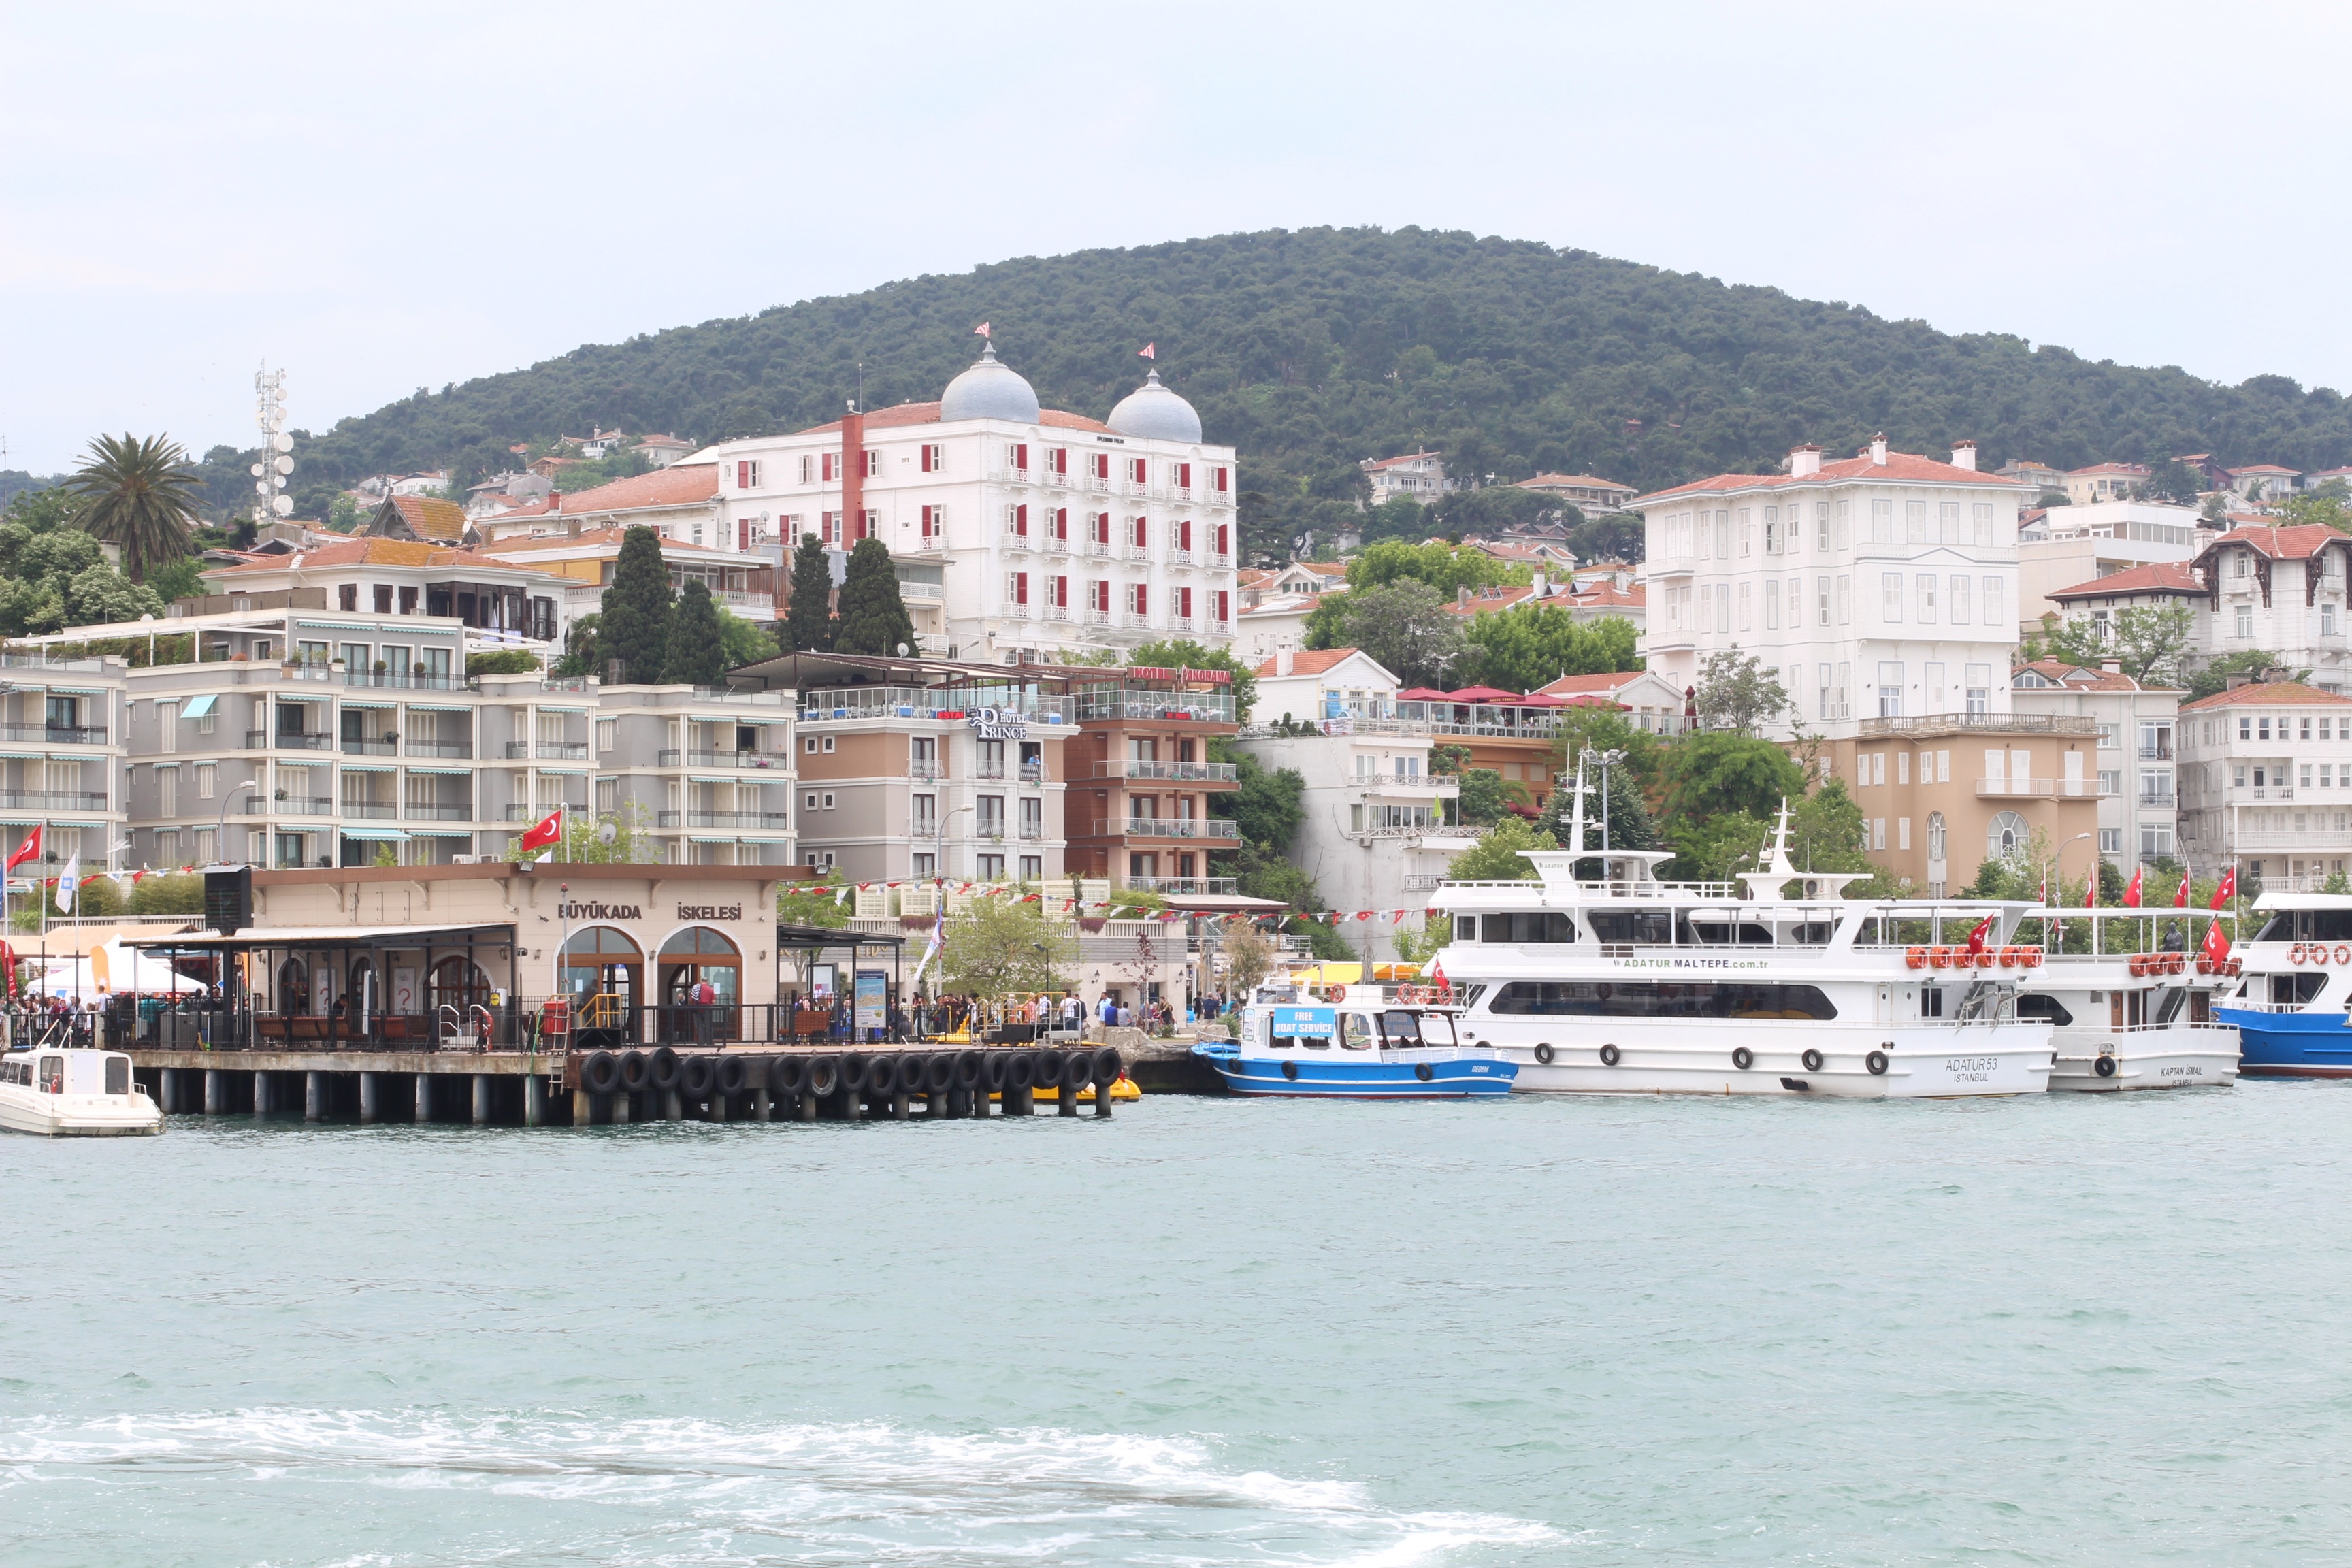
sea, coast, boat, town, river, ship, vehicle, bay, island, harbor, marina, port, waterway, ferry, istanbul, channel, watercraft, passenger ship, prince's island